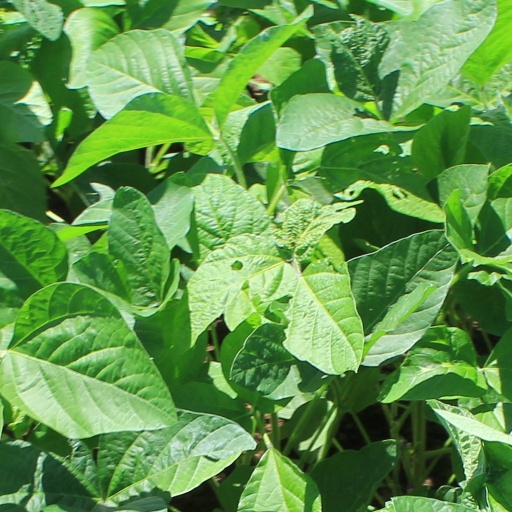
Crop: soybean